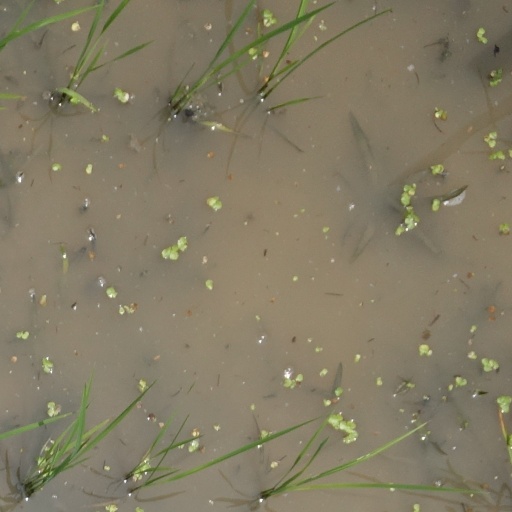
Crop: rice